Zvonimir Červenko

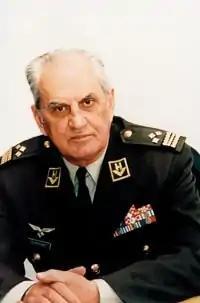

Zvonimir Červenko (13 November 1926 – 17 February 2001) was a Croatian general and Chief of the General Staff of the Armed Forces of Croatia from 1995 to 1996.